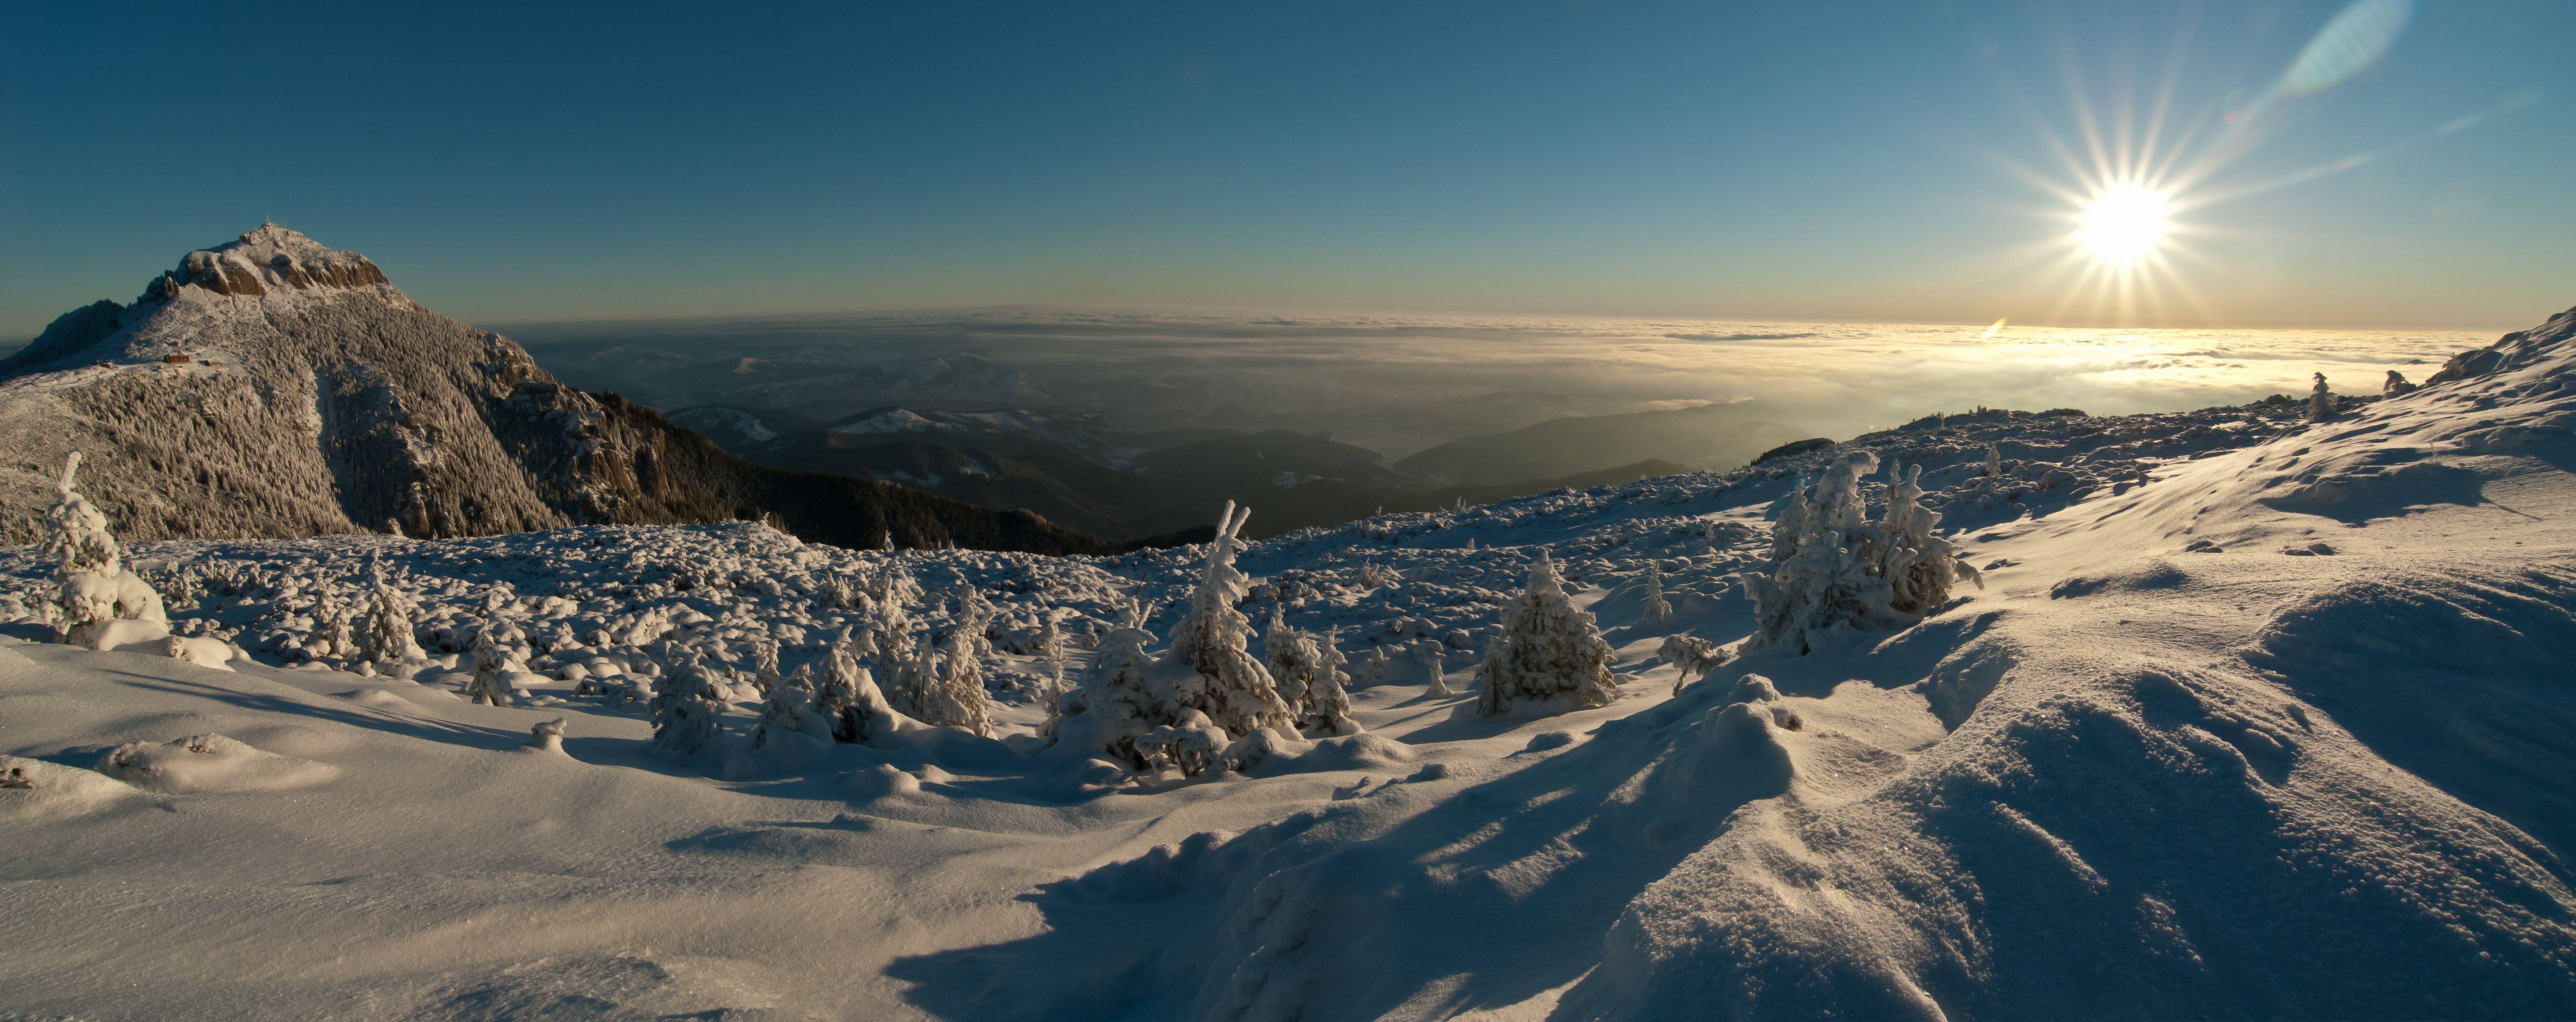
landscape, nature, mountain, snow, cold, winter, sky, sunshine, sunrise, white, sunlight, morning, frost, mountain range, panorama, tranquility, ice, scenery, weather, frozen, blue, silence, season, summit, sunny, alps, plateau, piste, landform, geographical feature, mountainous landforms